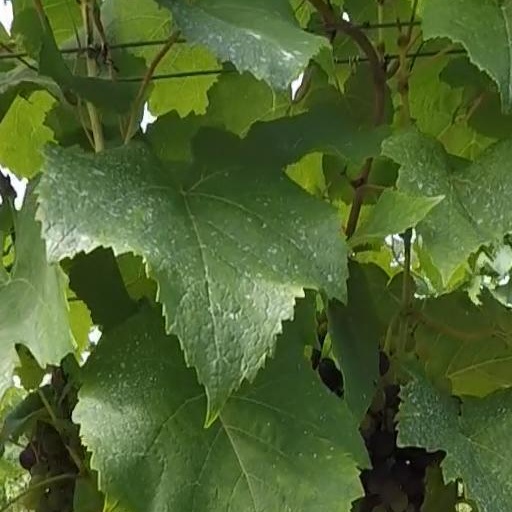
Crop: grape